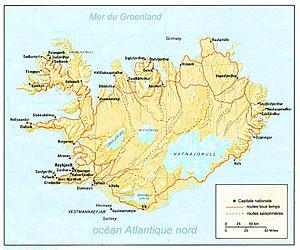
carte physique de l'Islande
L'Islande est un pays insulaire de l'océan Atlantique Nord composé d'une île principale représentant 99,7 % de sa superficie autour de laquelle gravitent quelques petites îles et îlots, située sur la dorsale médio-atlantique dont elle représente la seule partie émergée. À une distance de 287 km au sud-est du Groenland, le pays se situe à quelques kilomètres au sud du cercle polaire arctique.
L'Islande, en forme longue la république d'Islande, est un pays insulaire d'Europe du Nord situé dans l'océan Atlantique. Géographiquement plus proche du continent américain du fait de sa proximité avec le Groenland, le pays est rattaché culturellement et historiquement à l'Europe. Ayant pour capitale et pour plus grande ville Reykjavik, son régime politique est une république parlementaire.
Le réseau de transport en Islande est principalement marqué par l'absence de chemins de fer et la prépondérance de la voiture.